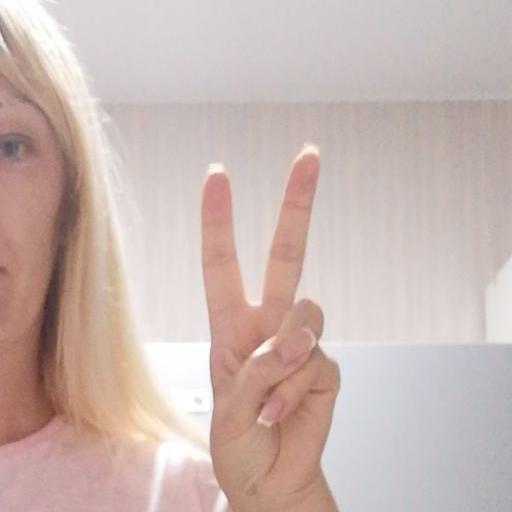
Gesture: peace